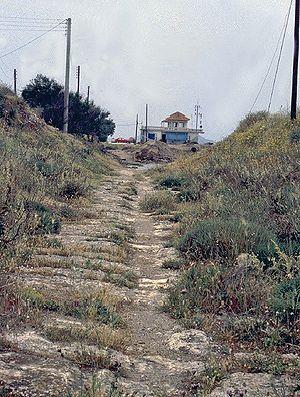
Le diolkos ou diolcos, du grec δίολκος, de διά « à travers » et ὁλκός « portage », est un chemin guidé dallé, grâce auquel des navires pouvaient traverser l'isthme de Corinthe par voie terrestre. La chaussée, qui devait s'étendre sur 6 à 8 kilomètres, comportait une sorte de rail rudimentaire. Il fut exploité de 600 av. J.-C. environ jusqu'au Iᵉʳ siècle apr. J.-C.